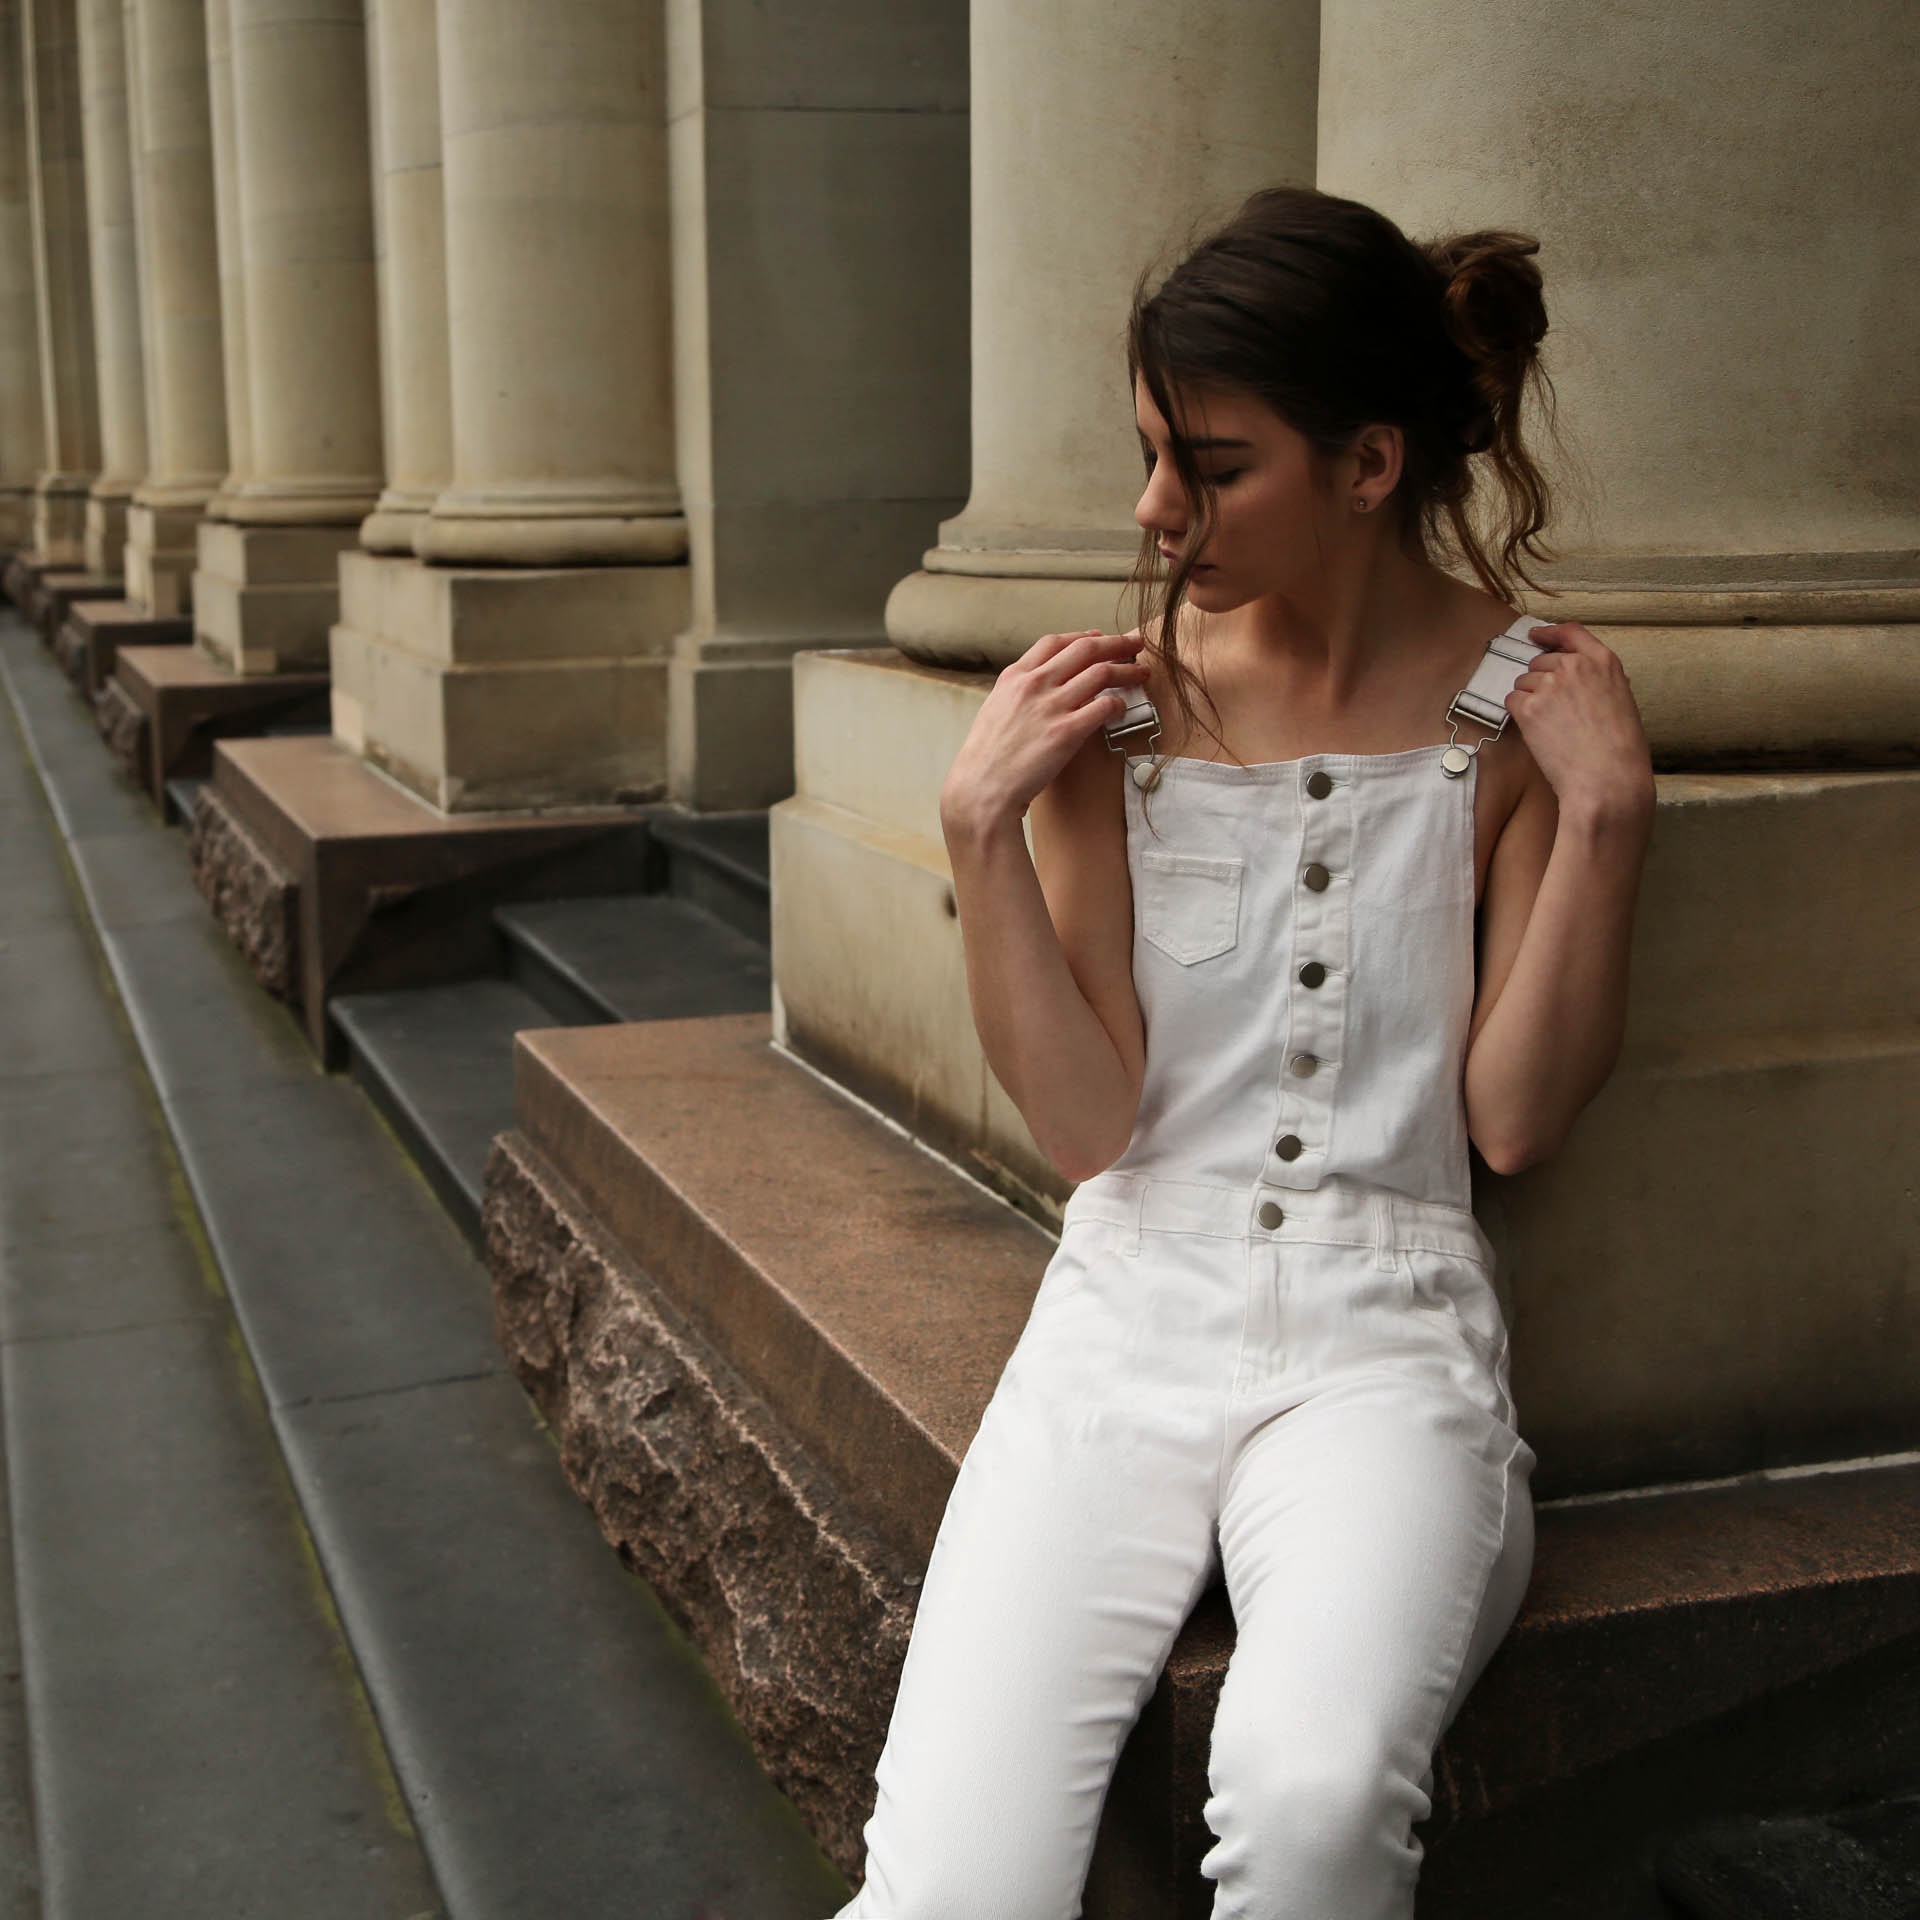
girl, woman, hair, white, steps, brunette, model, young, spring, child, fashion, clothing, outerwear, facial expression, concrete, collar, sit, textile, pillars, marble, beautiful, wear, adult, glamour, fashionable, abdomen, photo shoot, formal wear, white pants